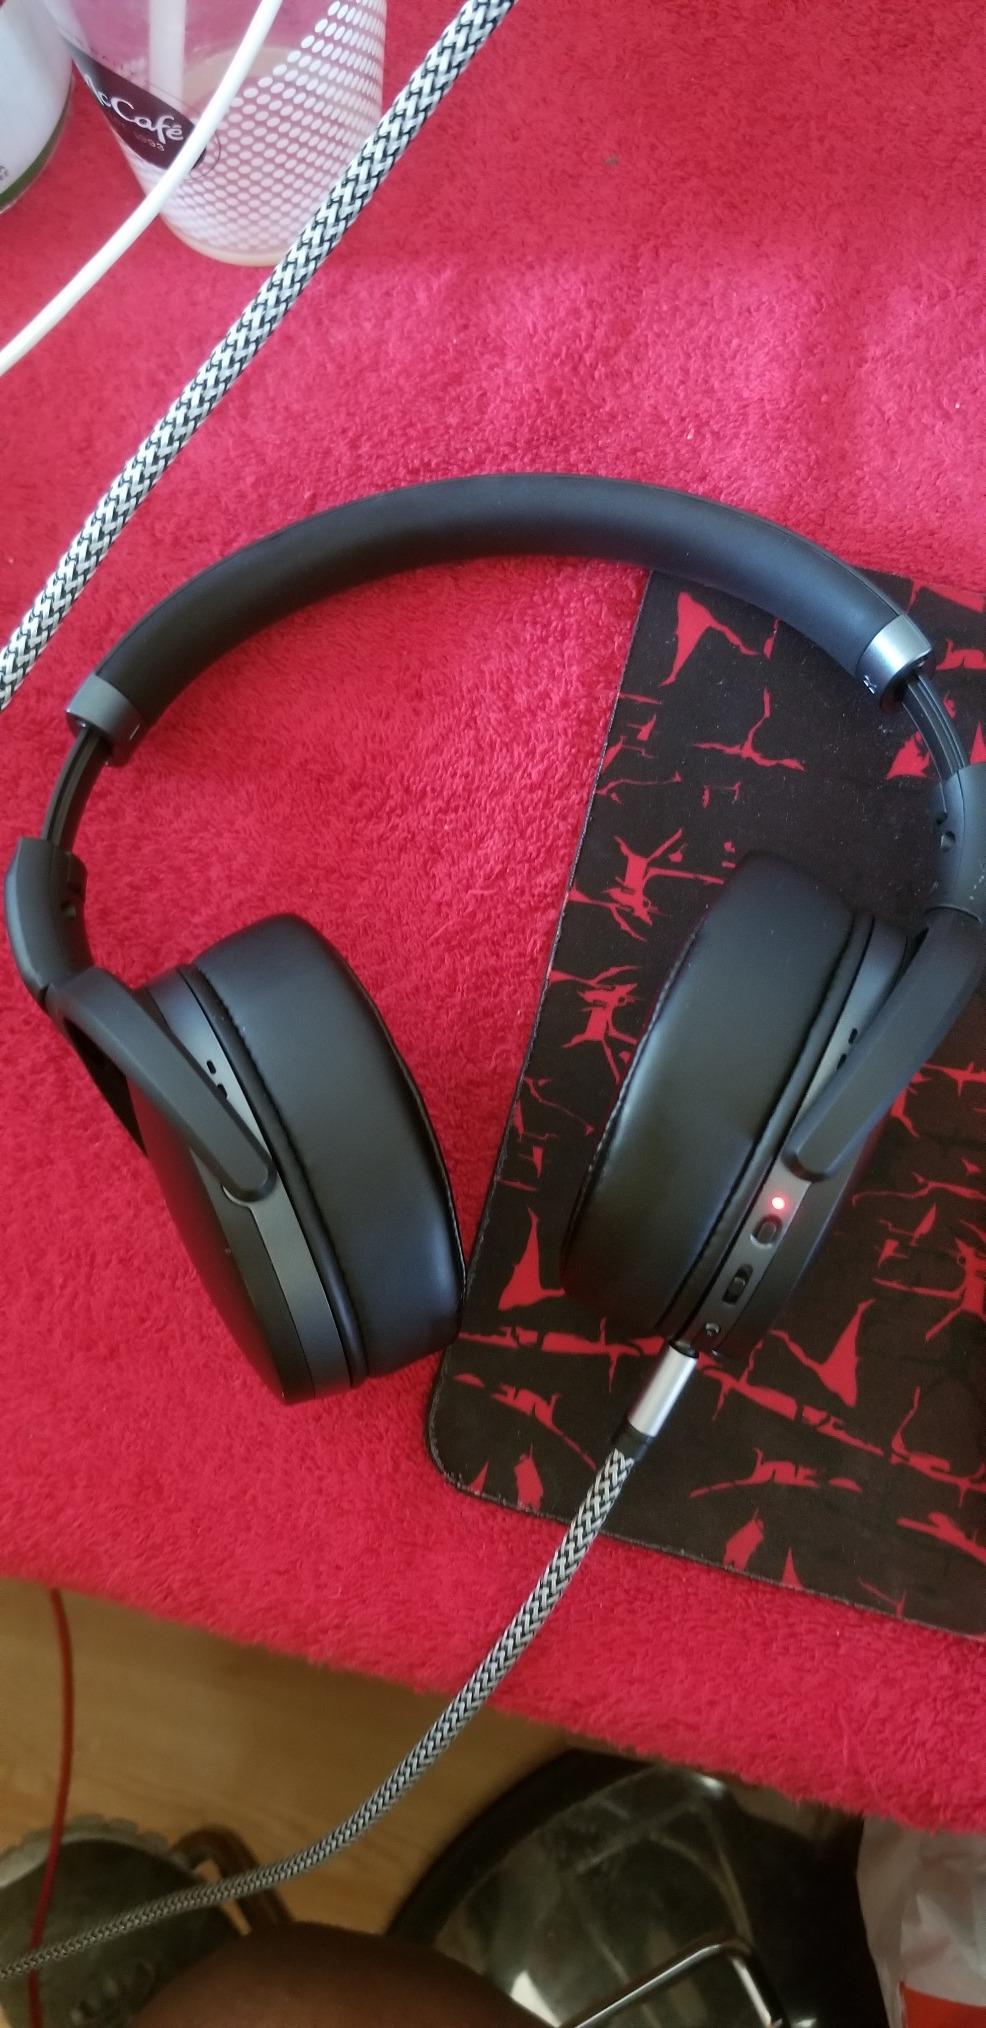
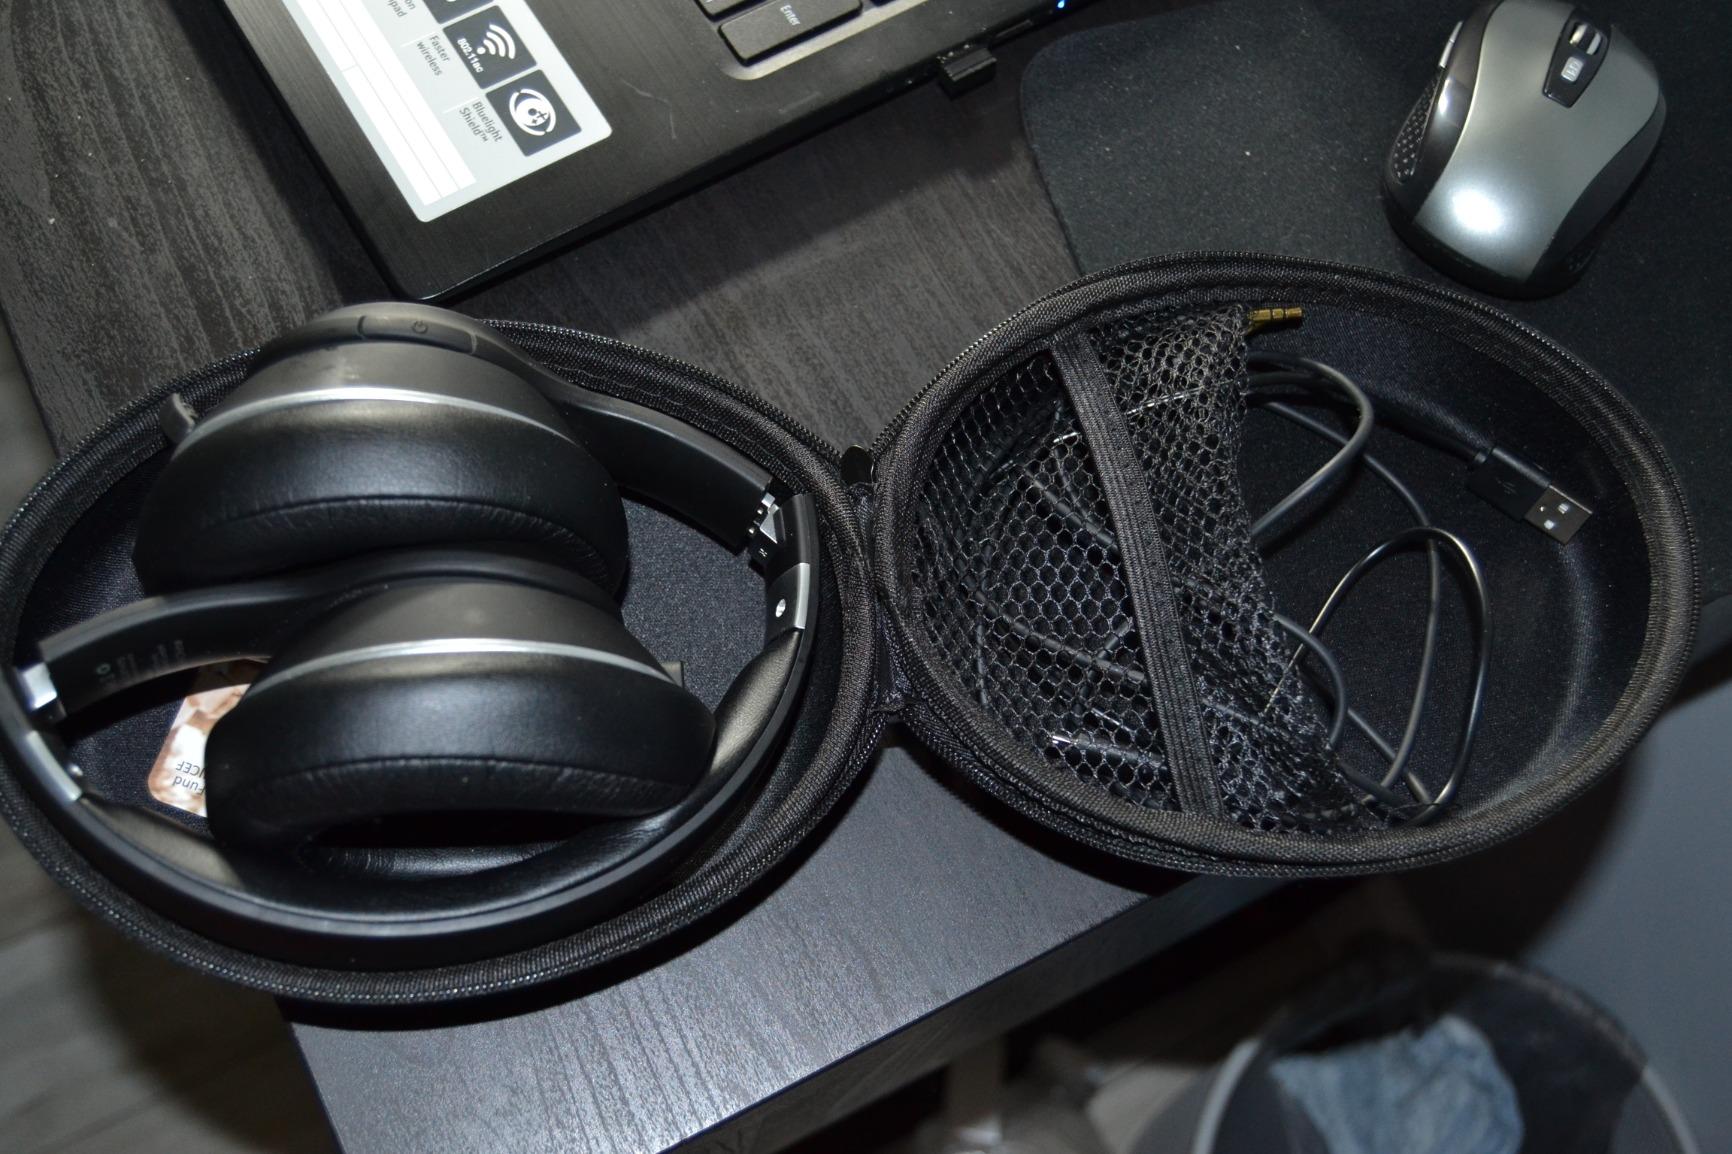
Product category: headphones
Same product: no